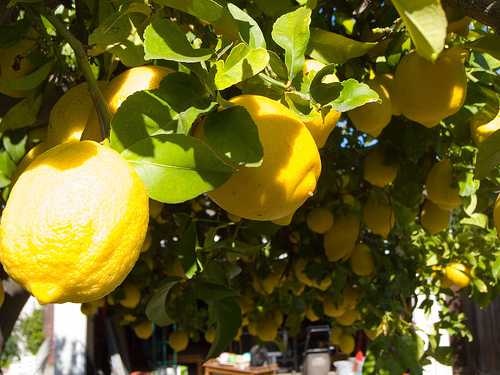
Label: Lemon